Rafael Ramos (footballer)

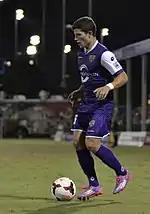
Ramos playing for Orlando City in 2014

On 8 July 2014, Ramos and Benfica teammate Estrela were transferred to Orlando City SC of the USL Pro, the third level of the United States soccer league system, on 3-year professional contracts as part of an affiliation between the two clubs. The contracts would include the remainder of the 2014 USL Pro season before the team joined Major League Soccer in 2015. The pair made their professional debuts on 23 August against Richmond Kickers, in which Ramos scored a 70th-minute winner in a 3–2 away victory. Head coach Adrian Heath said of them after the game, "I thought that the two new players (Estrela and Ramos) were outstanding, considering that they haven't played for two or three weeks. Their contribution was massive..."